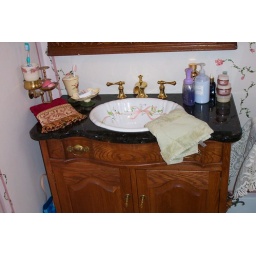
The sink in the downstairs bathroom